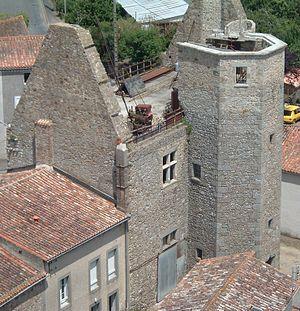
Le vieux château de Noirterre (Deux-Sèvres - France)
Jehanne Chaudrier, Dame du Bouchaige, née en 1487, décédée en 1544, est une descendante de Jean Chaudrier, notable, écuyer et Seigneur de Nieul Les Saintes, Maire de La Rochelle en 1372. Elle est la mère du poète Pierre de Ronsard
Noirterre est une ancienne commune française, commune associée de Bressuire depuis 1973, Noirterre est située dans le nord du département des Deux-Sèvres, en région Nouvelle-Aquitaine. Les habitants de Noirterre au nombre de 1 065 en 2011 sont les Noirterriens et les Noirterriennes.